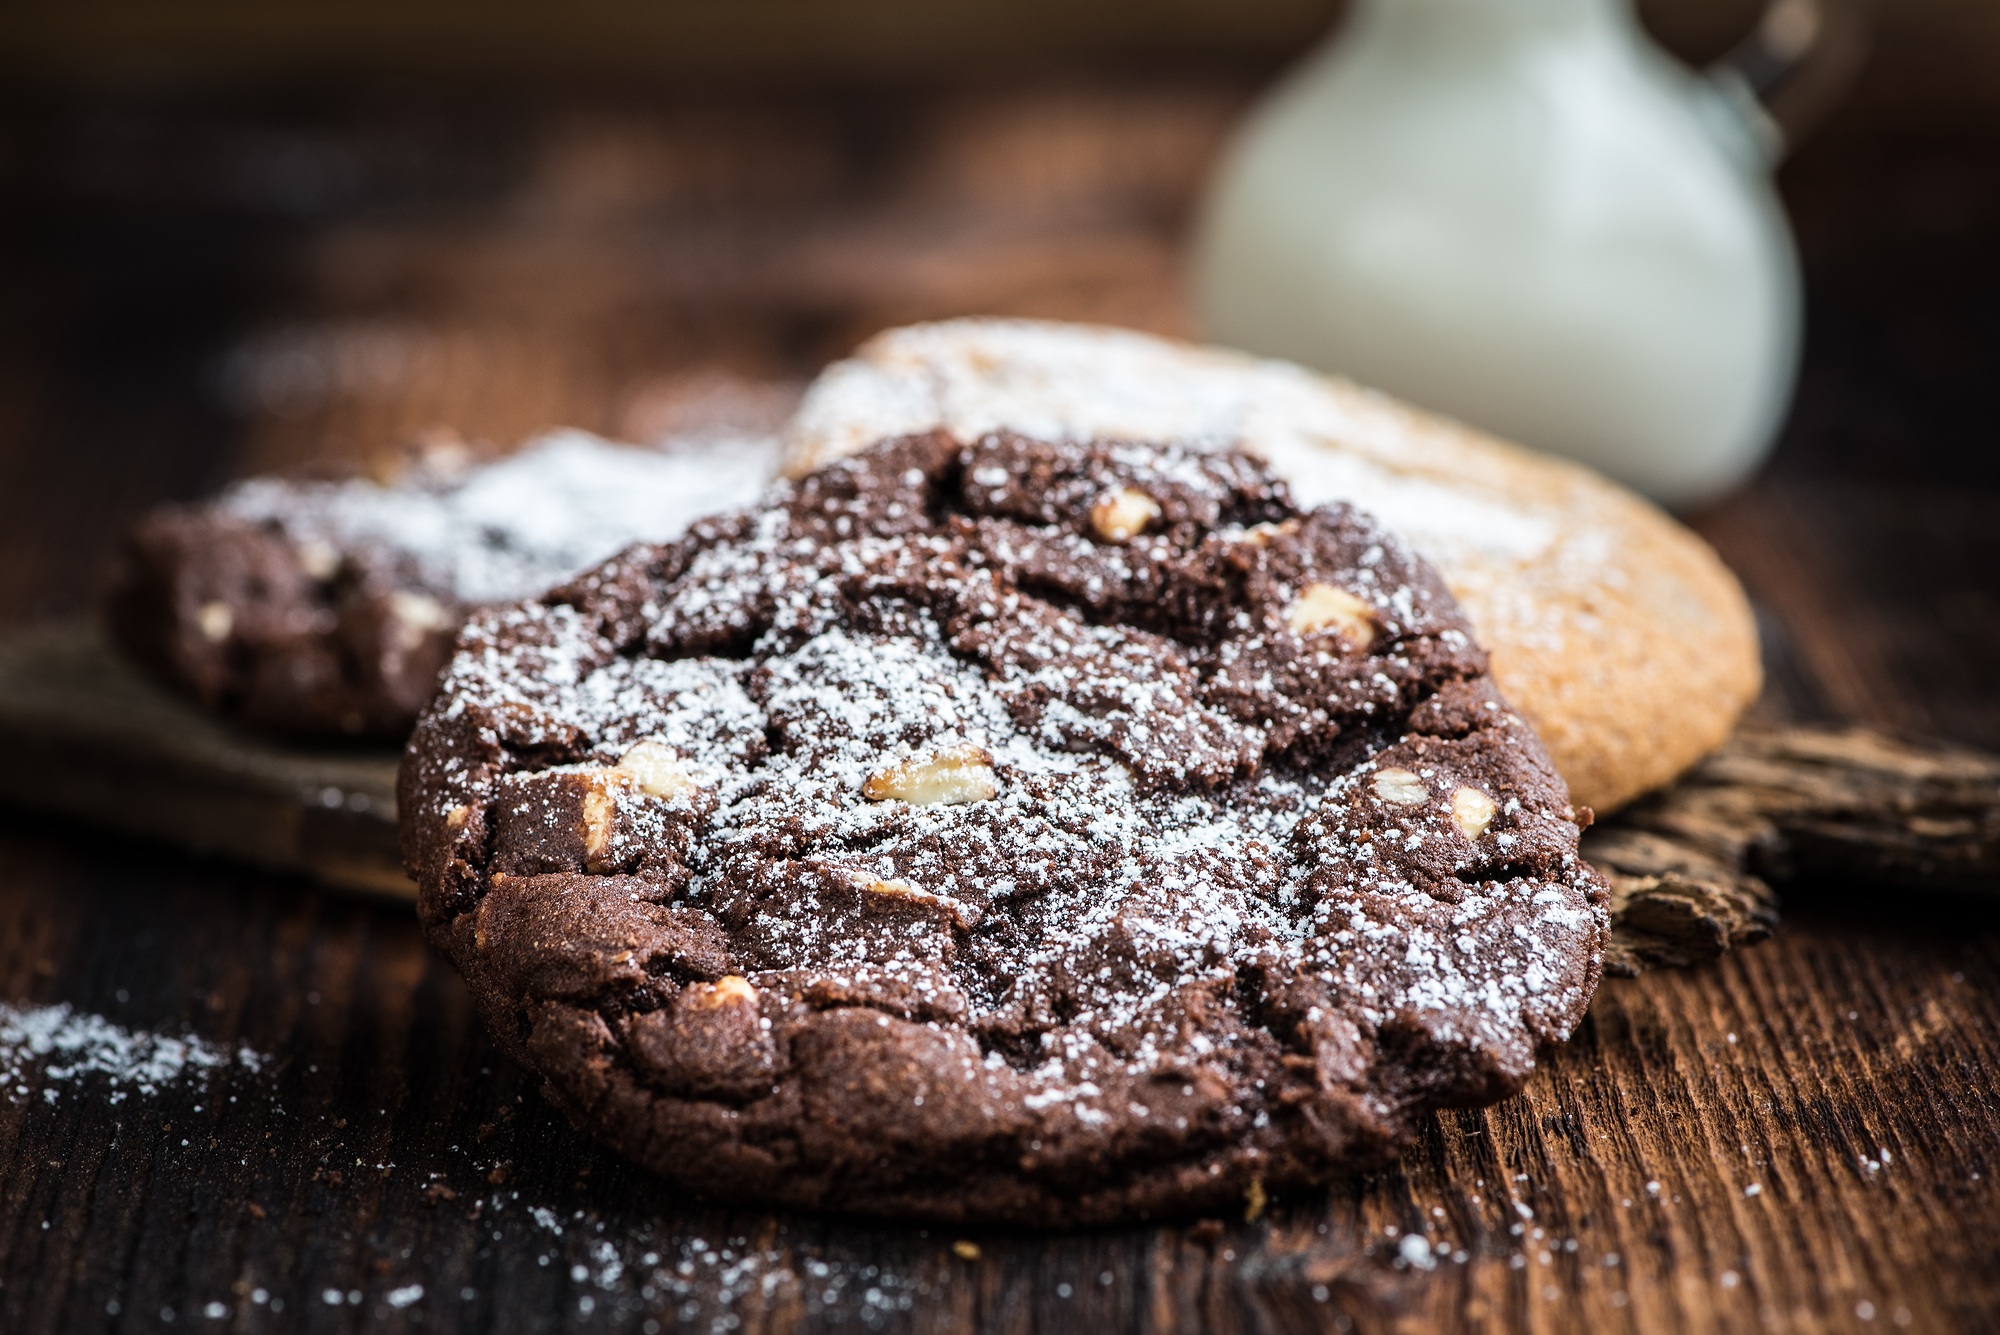
sweet, dish, meal, food, produce, breakfast, chocolate, baking, cookie, close, dessert, eat, delicious, bakery, chocolate chip cookie, muffin, calories, bake, even baked, pastries, icing sugar, nuts, cookies, icing, nutrition, food photography, frisch, edible, sweetness, treat, baked goods, flavor, small cakes, nibble, baked food, fine pastry, chocolate chip cookies, chocolate cookie, dark cookie, snack food, cookies and crackers, chocolate brownie